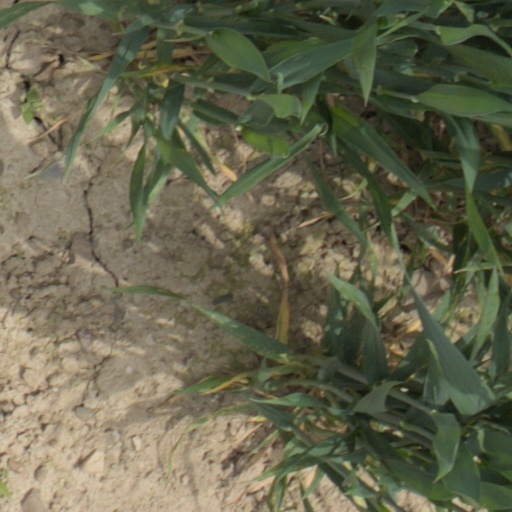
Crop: wheat